Children's Mercy Park

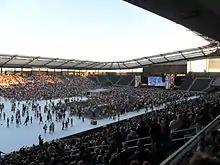
Dave Matthews and Tim Reynolds performing at the 2011 edition of Farm Aid at the stadium in its inaugural year.

In September 2009, the developer asked Wyandotte County and Kansas state officials for permission to use revenues from existing tax increment financing in the Village West area to help finance the soccer complex. On December 17, Sporting KC president, Robb Heineman provided an update on the stadium situation published on team official website and blog, basically putting the Kansas City, Kansas location as final, pending the signature of the final agreements. On December 21, construction machinery was already on the Legends site waiting to break ground on the site. On January 19, Wyandotte County approved the bonds to help finance the stadium, and on January 20, the groundbreaking ceremony happened with Sporting's CEO, Robb Heineman, using heavy machinery to move dirt on the construction site.